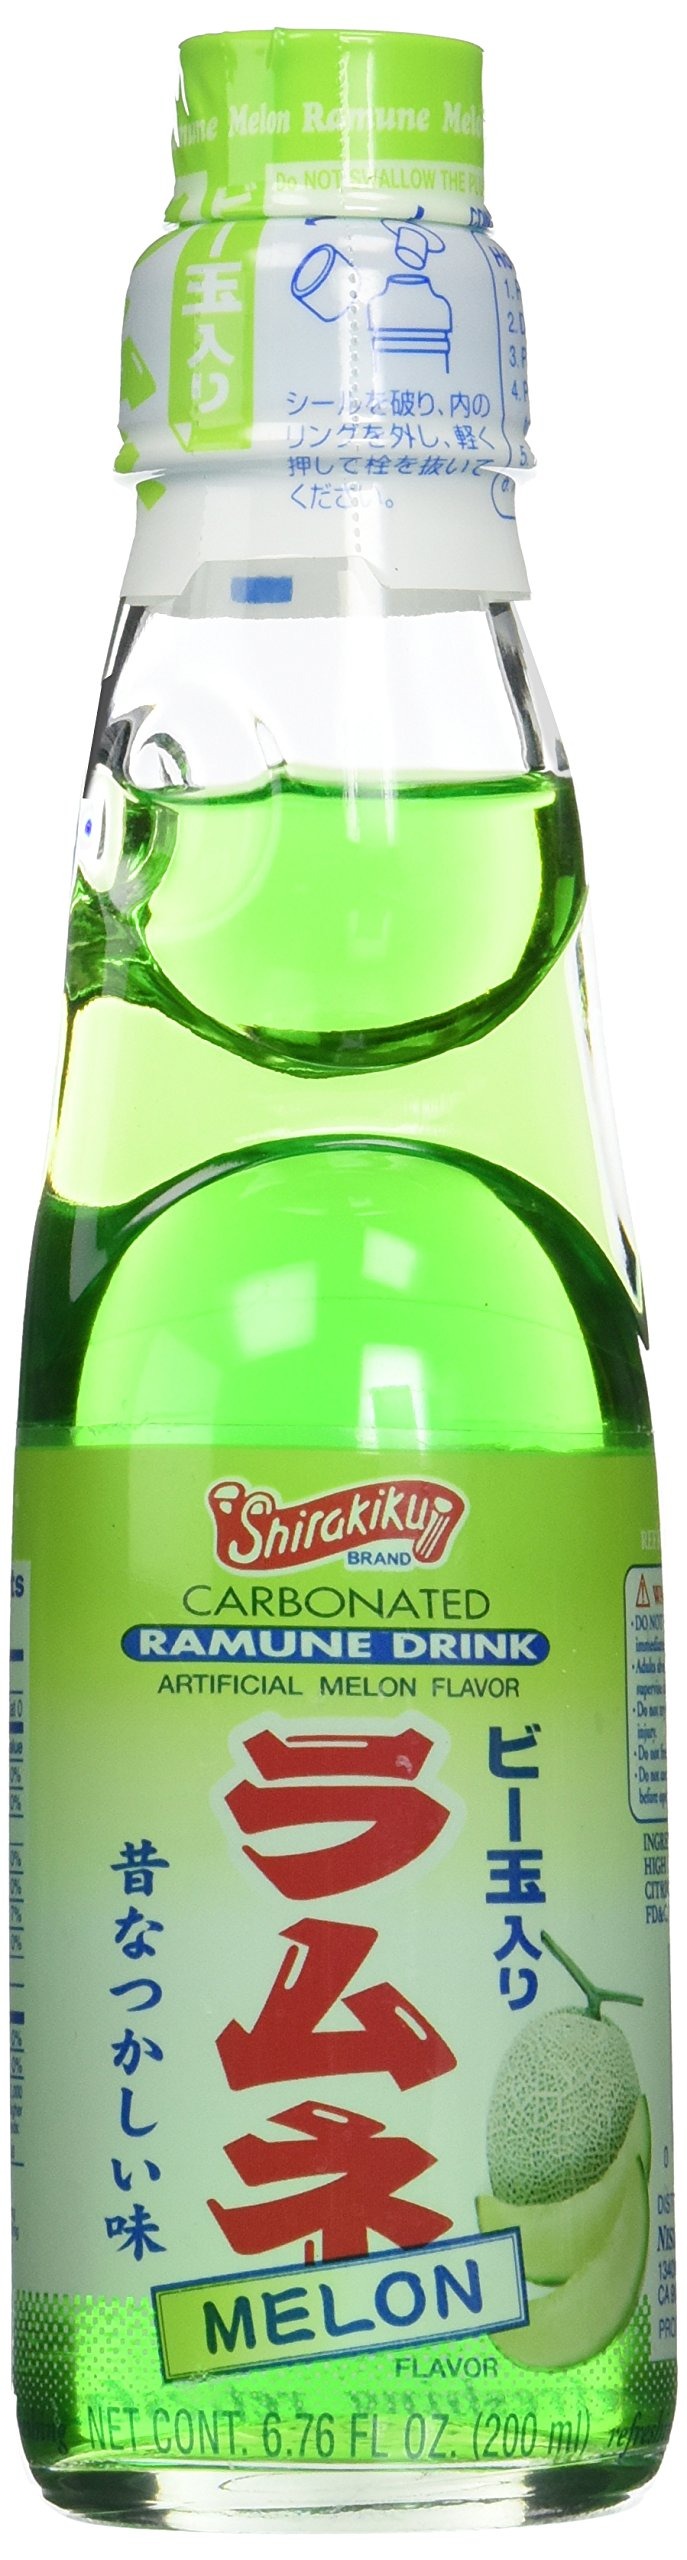
Item Name: Shirakiku, Ramune Soda Melon, 6.76 Fl Oz
Product Description: Soda Soft Drinks
Value: 6.76
Unit: Fl Oz

Price: 8.29